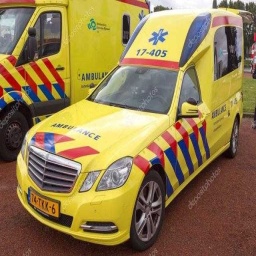
Label: ambulance